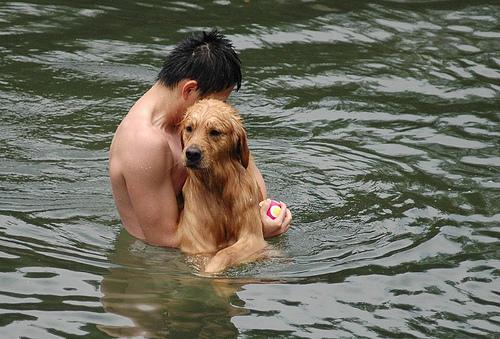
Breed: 5355-n000126-golden_retriever